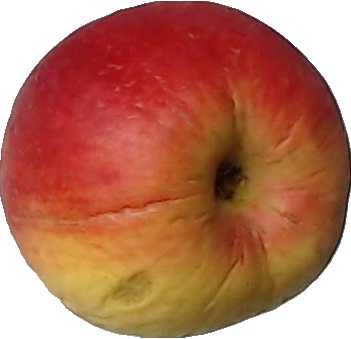
Label: apple_red_yellow_1